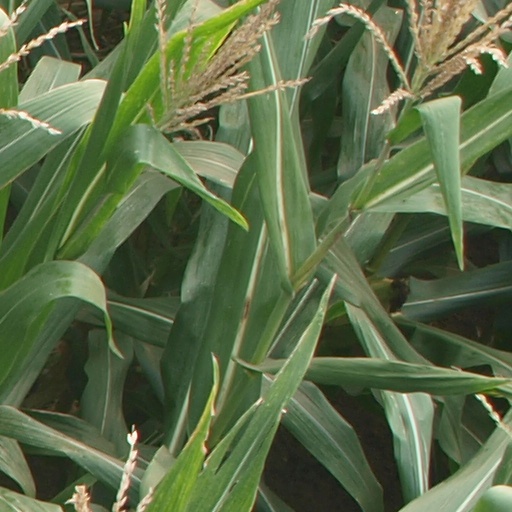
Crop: maize; corn